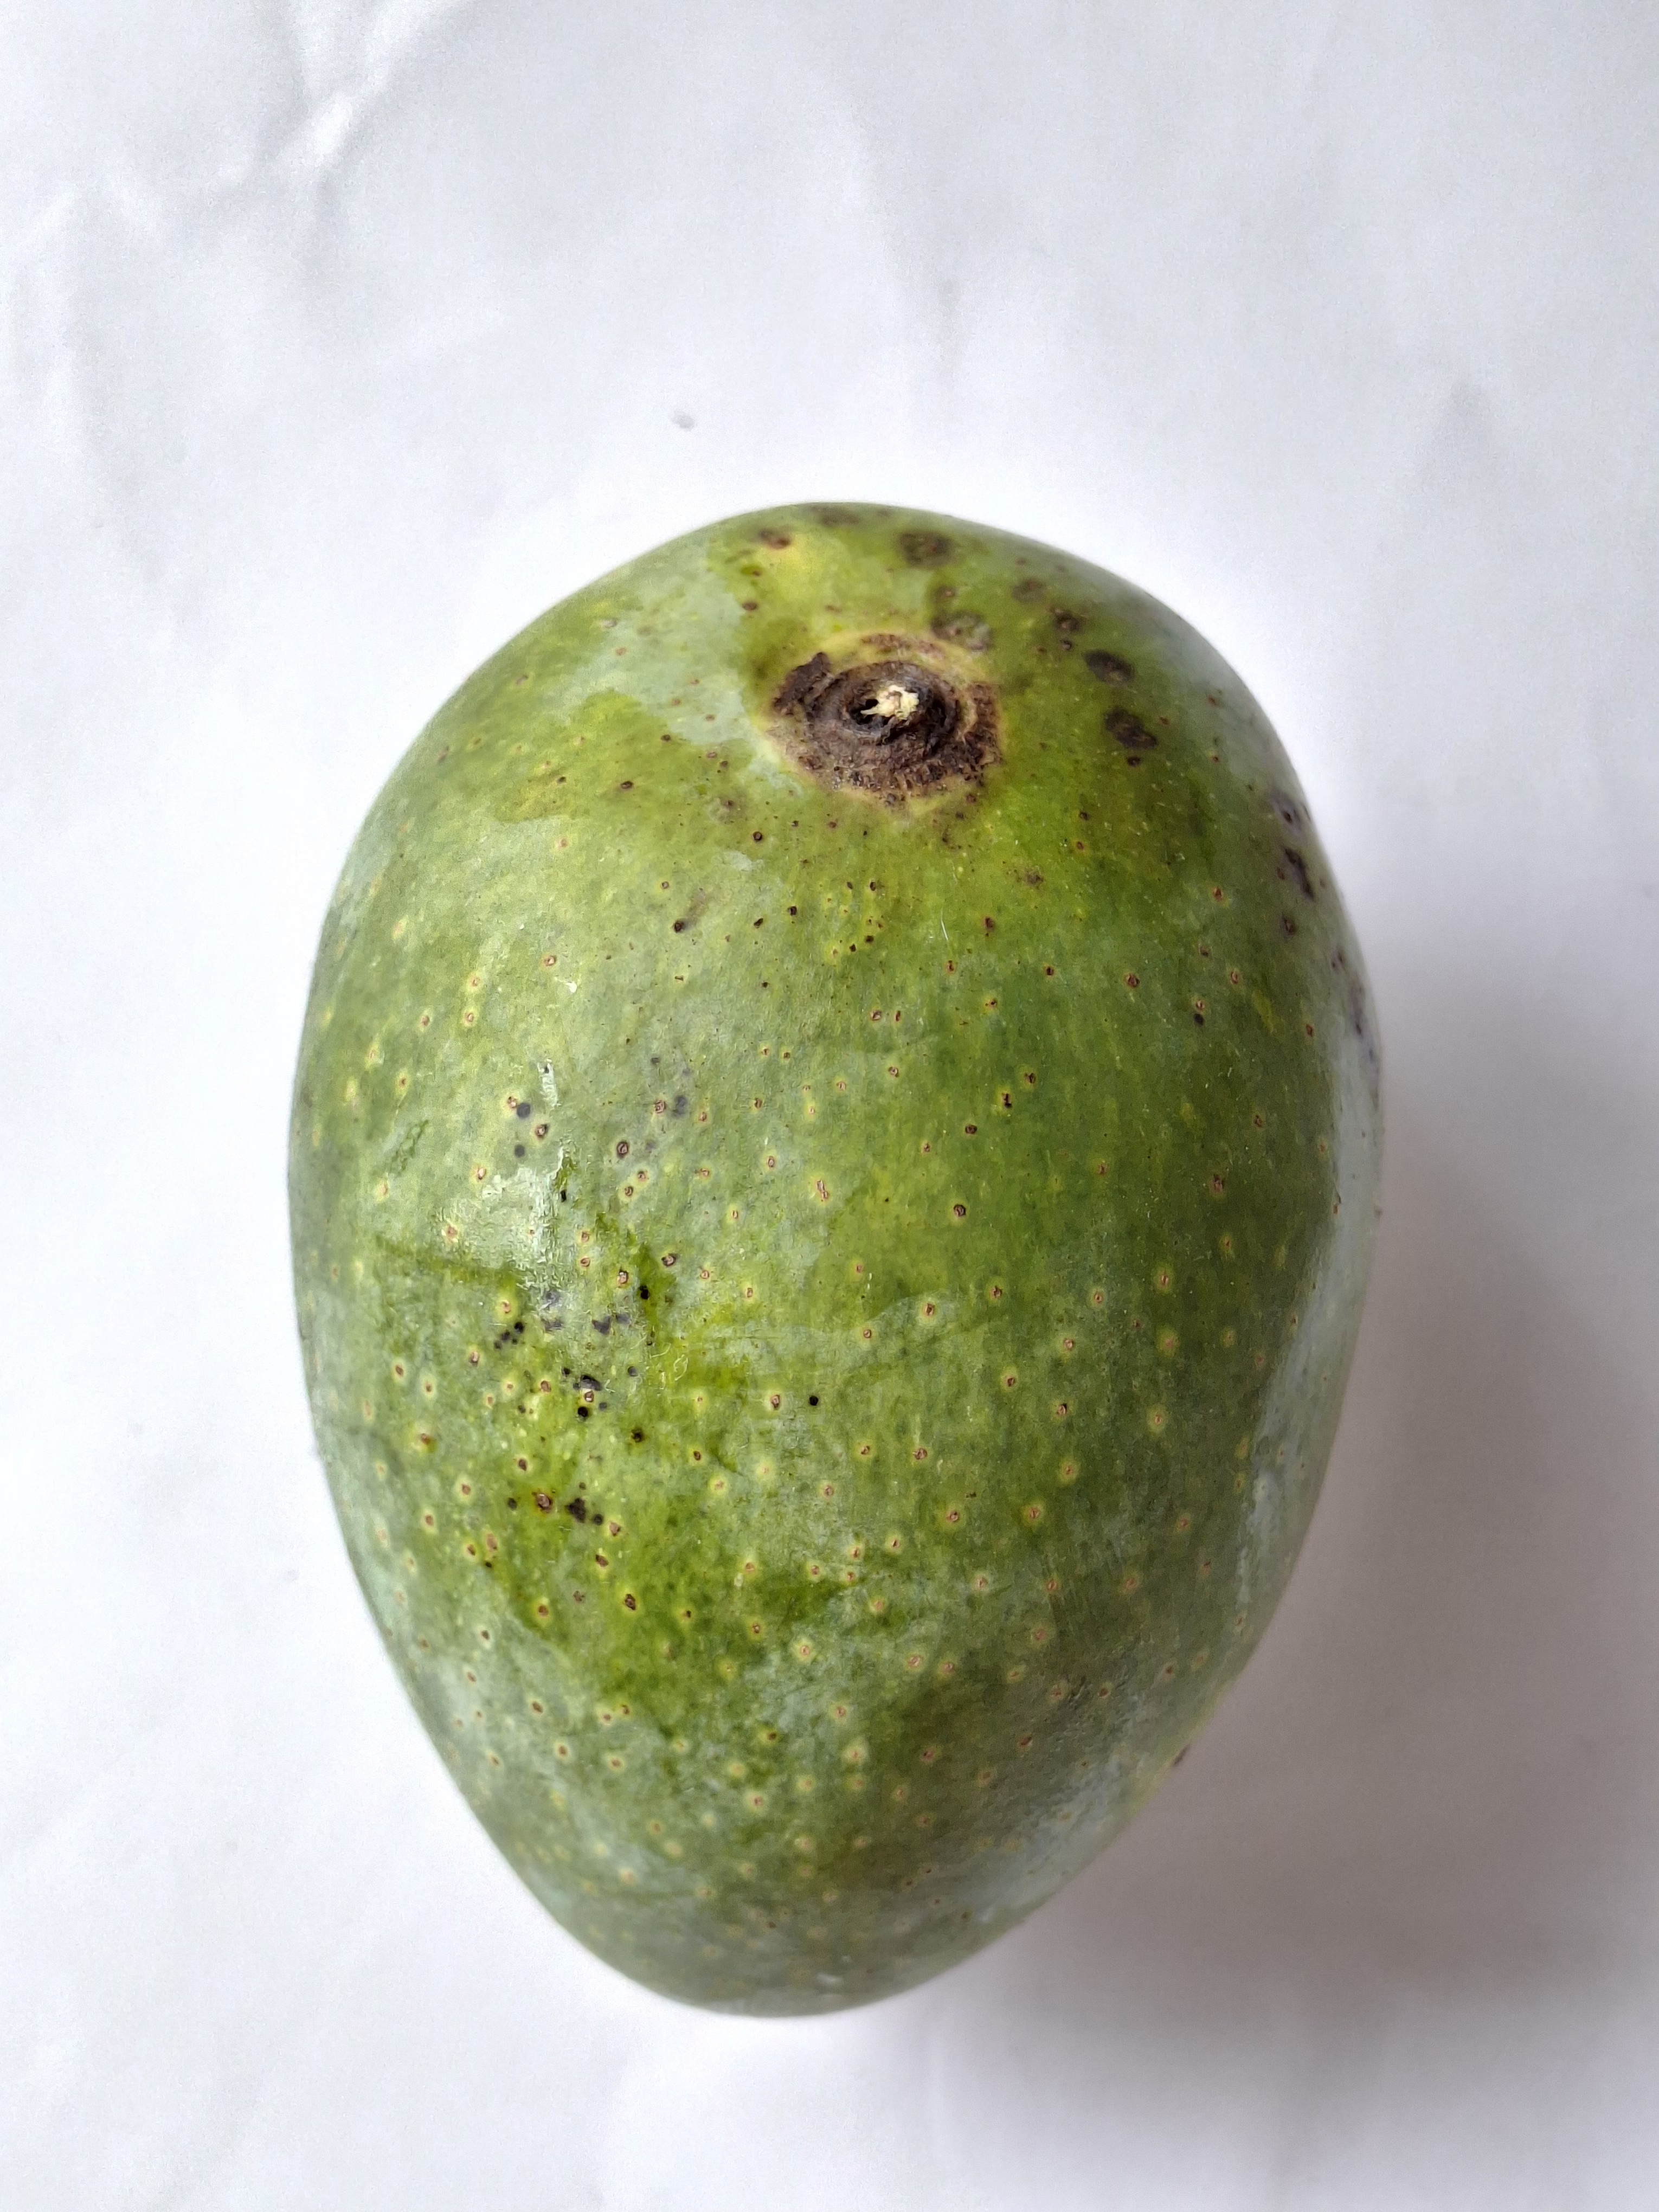
Mango variety: GopalBhog